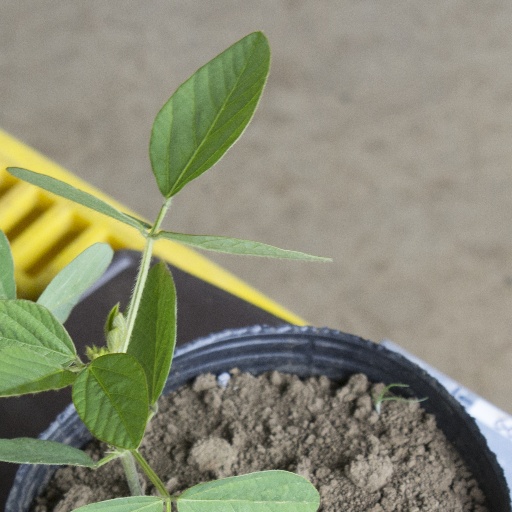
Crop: soybean